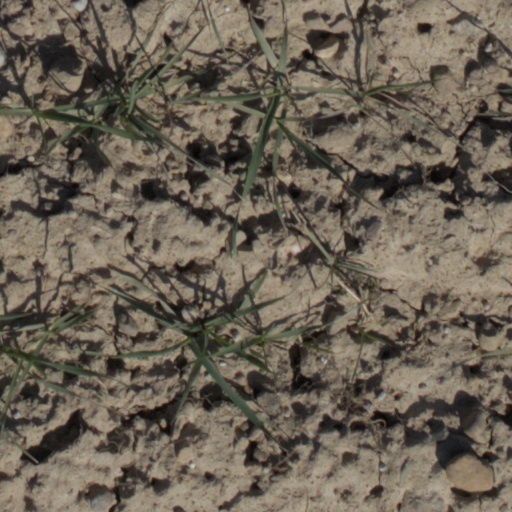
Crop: wheat